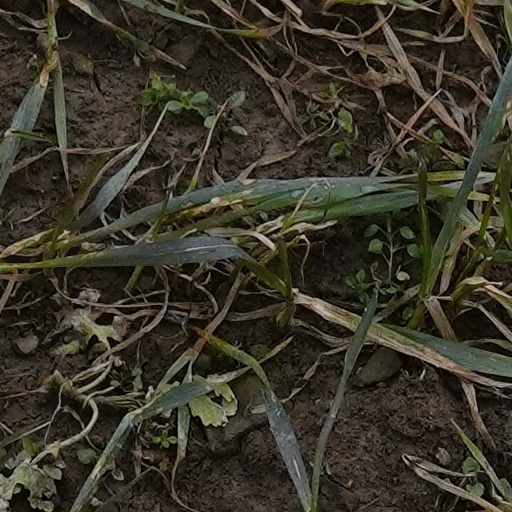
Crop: wheat